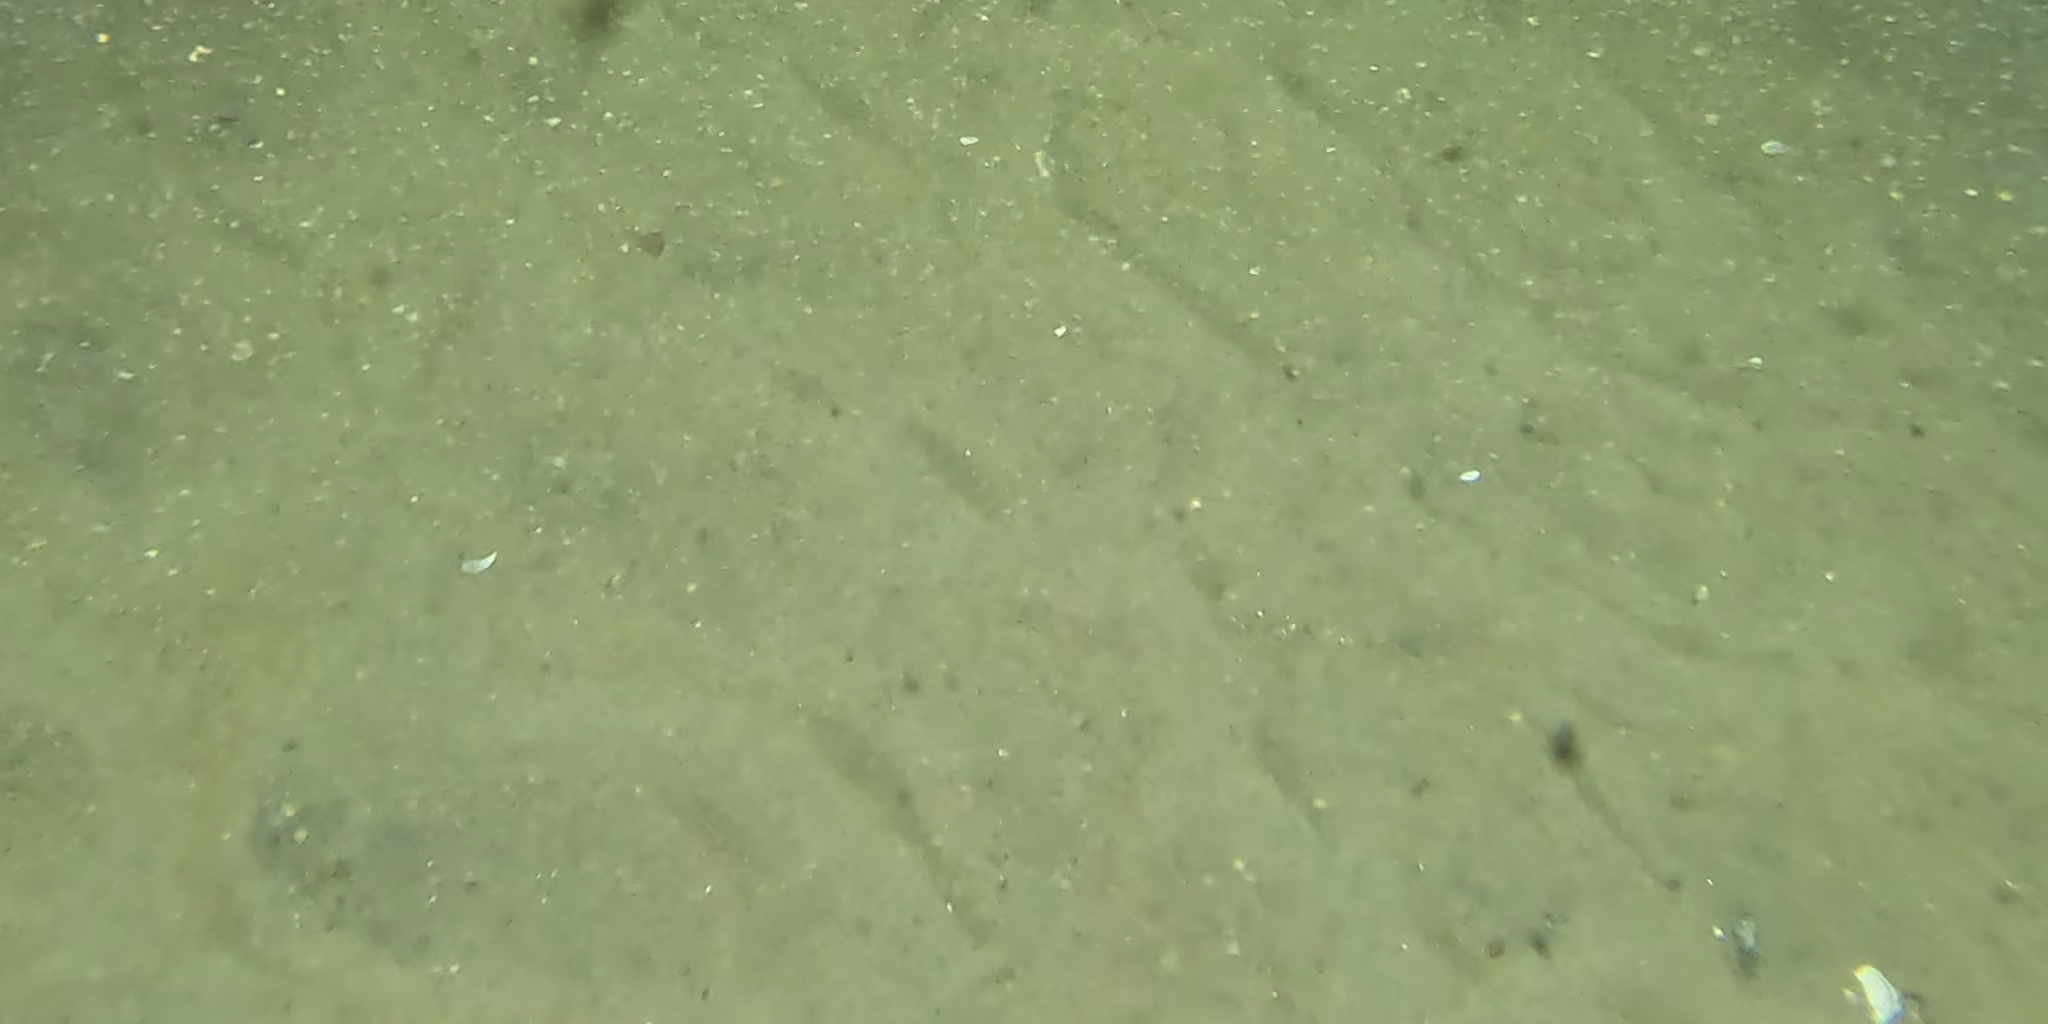
Seabed habitat: sand